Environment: real
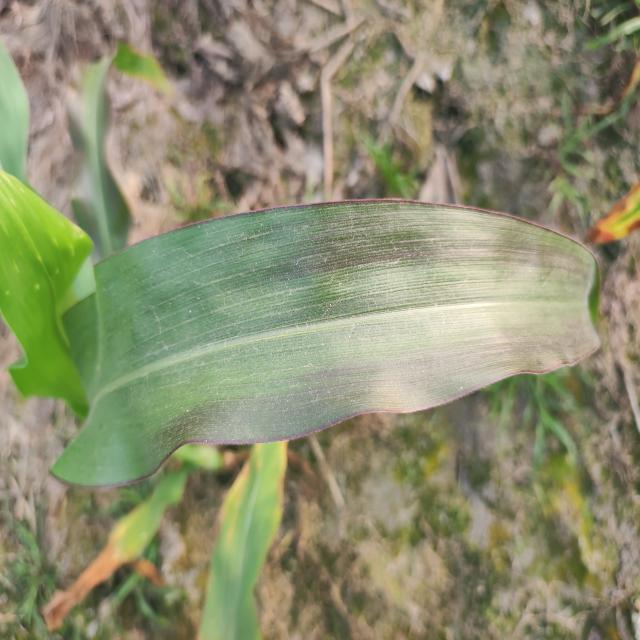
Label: phosphorus_deficiency